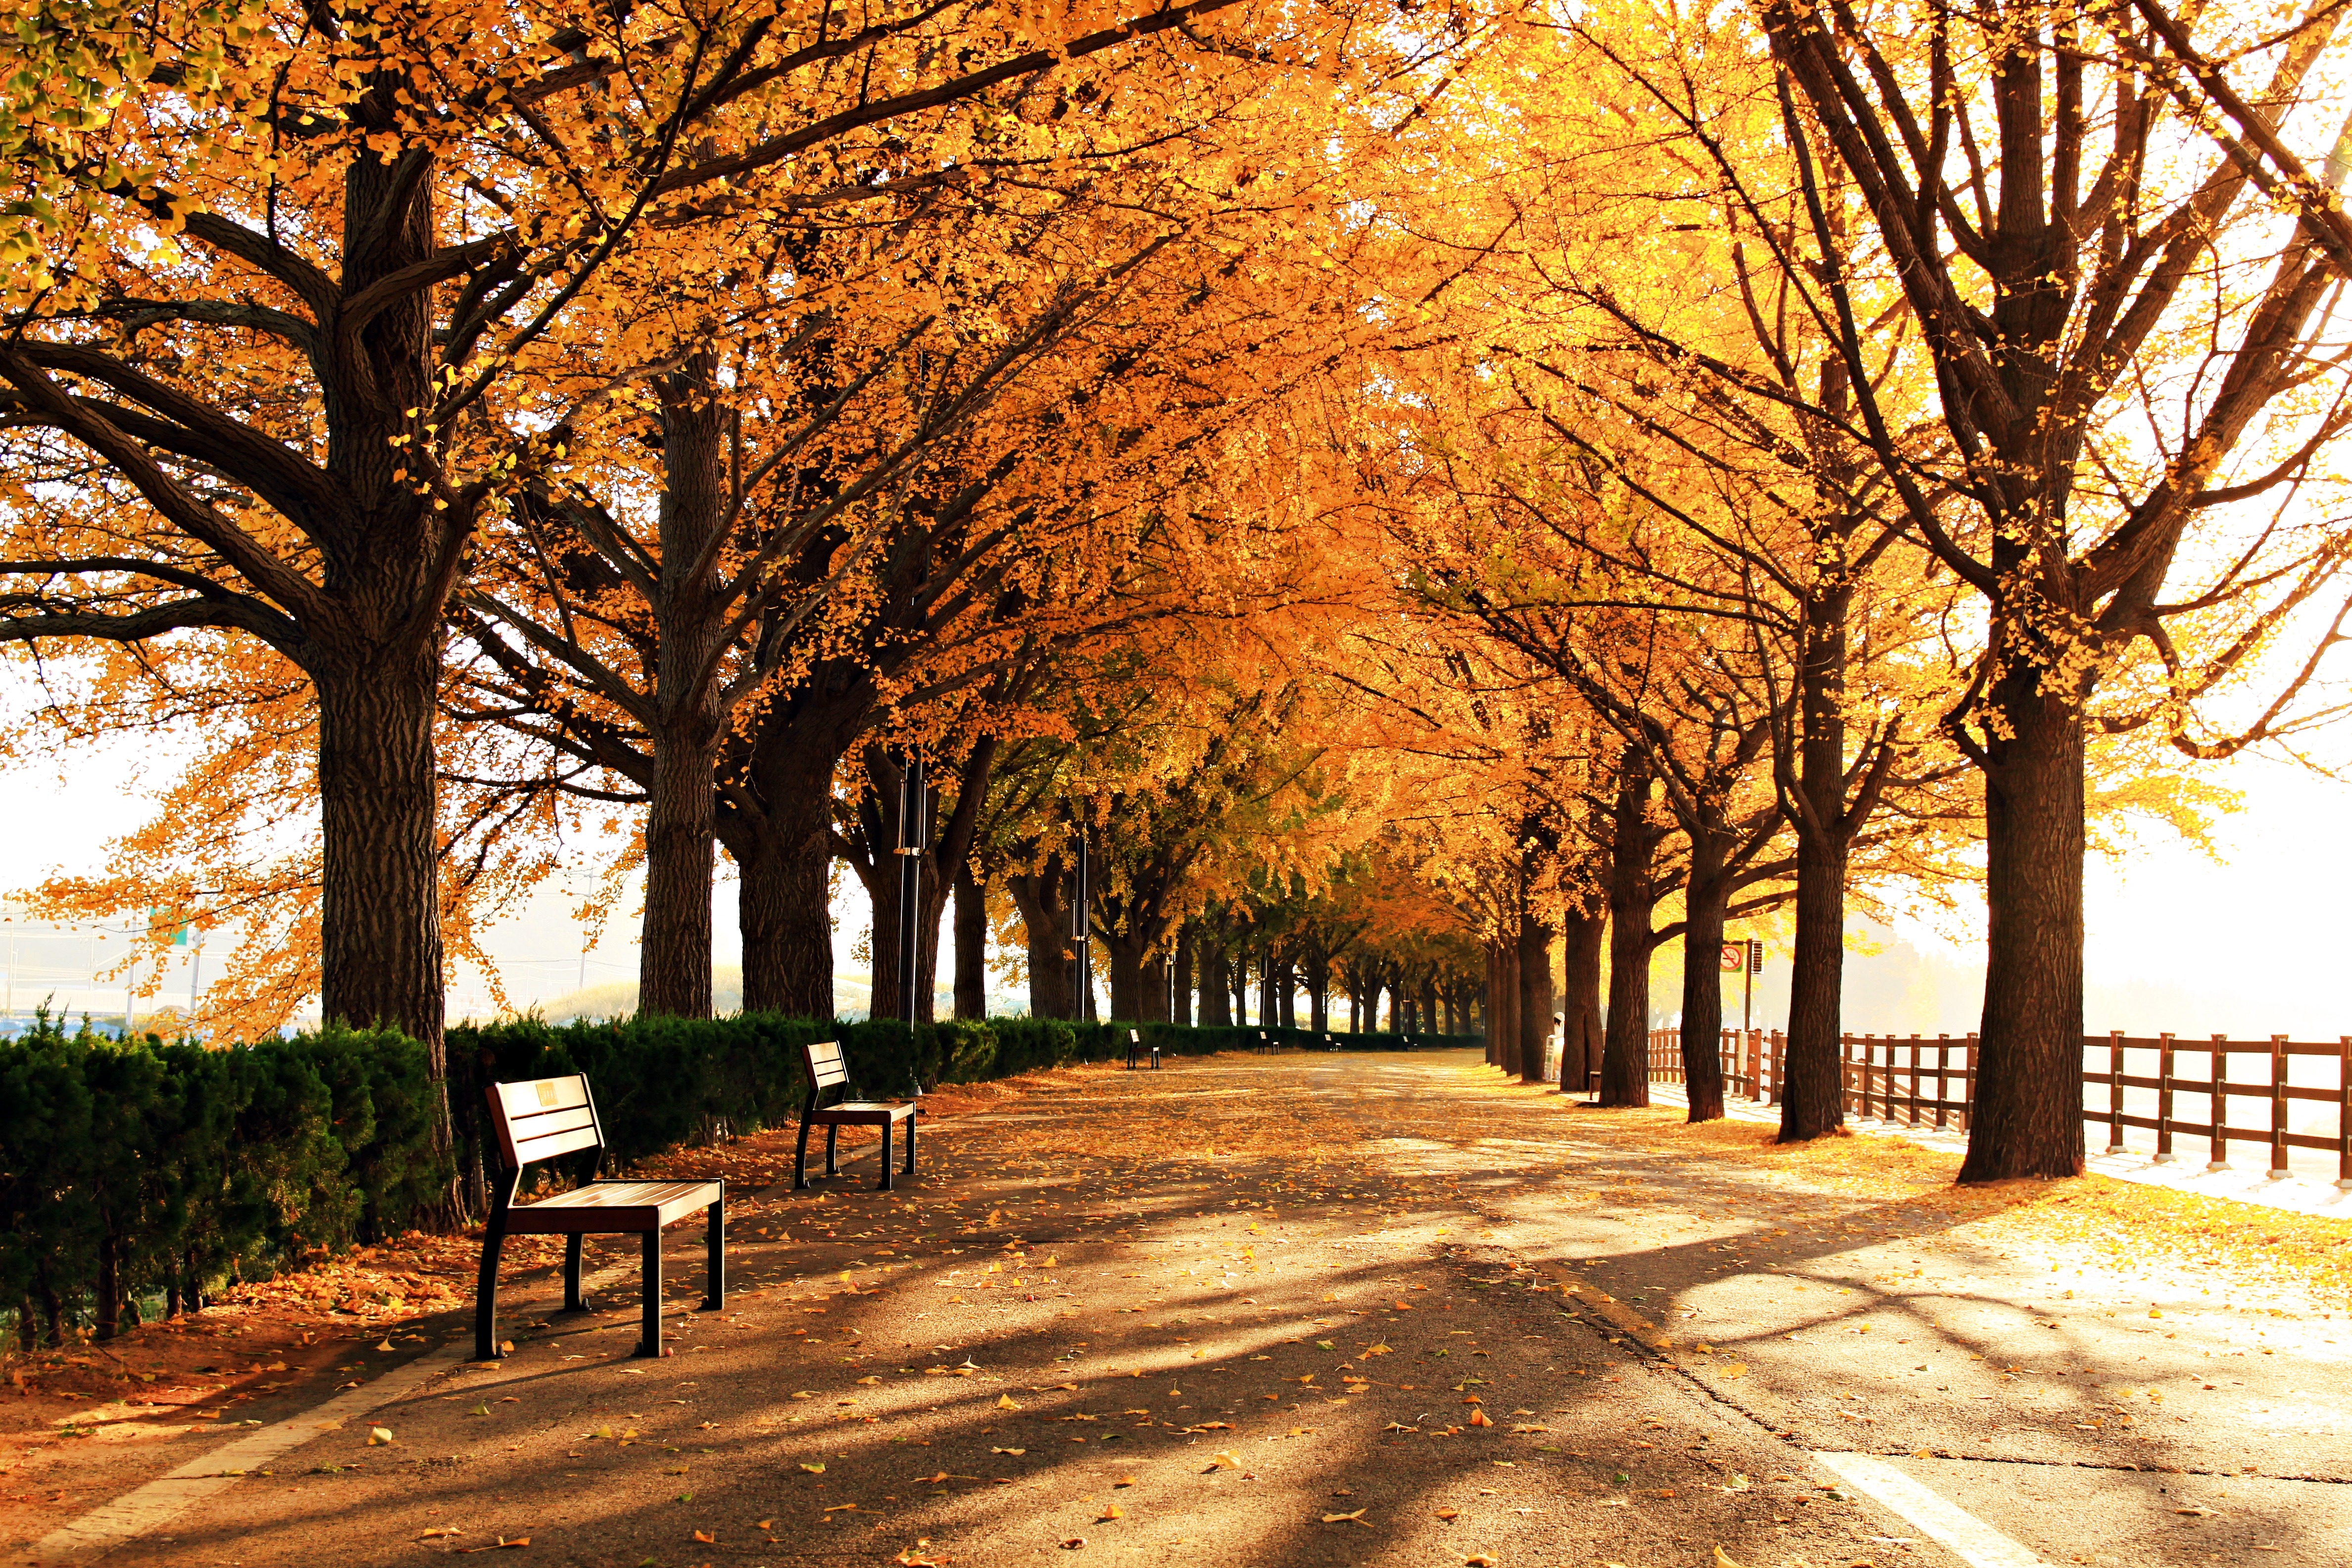
tree, autumn, ginkgo, loneliness, nature, leaf, bench, woody plant, sky, natural landscape, yellow, deciduous, sunlight, branch, morning, plant, furniture, Tints and shades, landscape, grove, table, winter, maidenhair tree, park, shade, leisure, road, road surface, city, plane